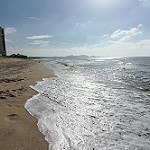
Scene: Outdoor